Kazuo Kitamura

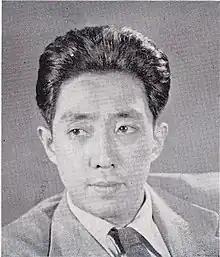

was a Japanese actor. His son is actor Yukiya Kitamura. Kitamura met Shōhei Imamura when he was a student of Waseda University and became a close friend so often worked with Imamura. Kitamura joined Bungakuza theatre company and started his acting career in 1950. In 1953, he made his film debut with "An Inlet of Muddy Water" directed by Tadashi Imai.